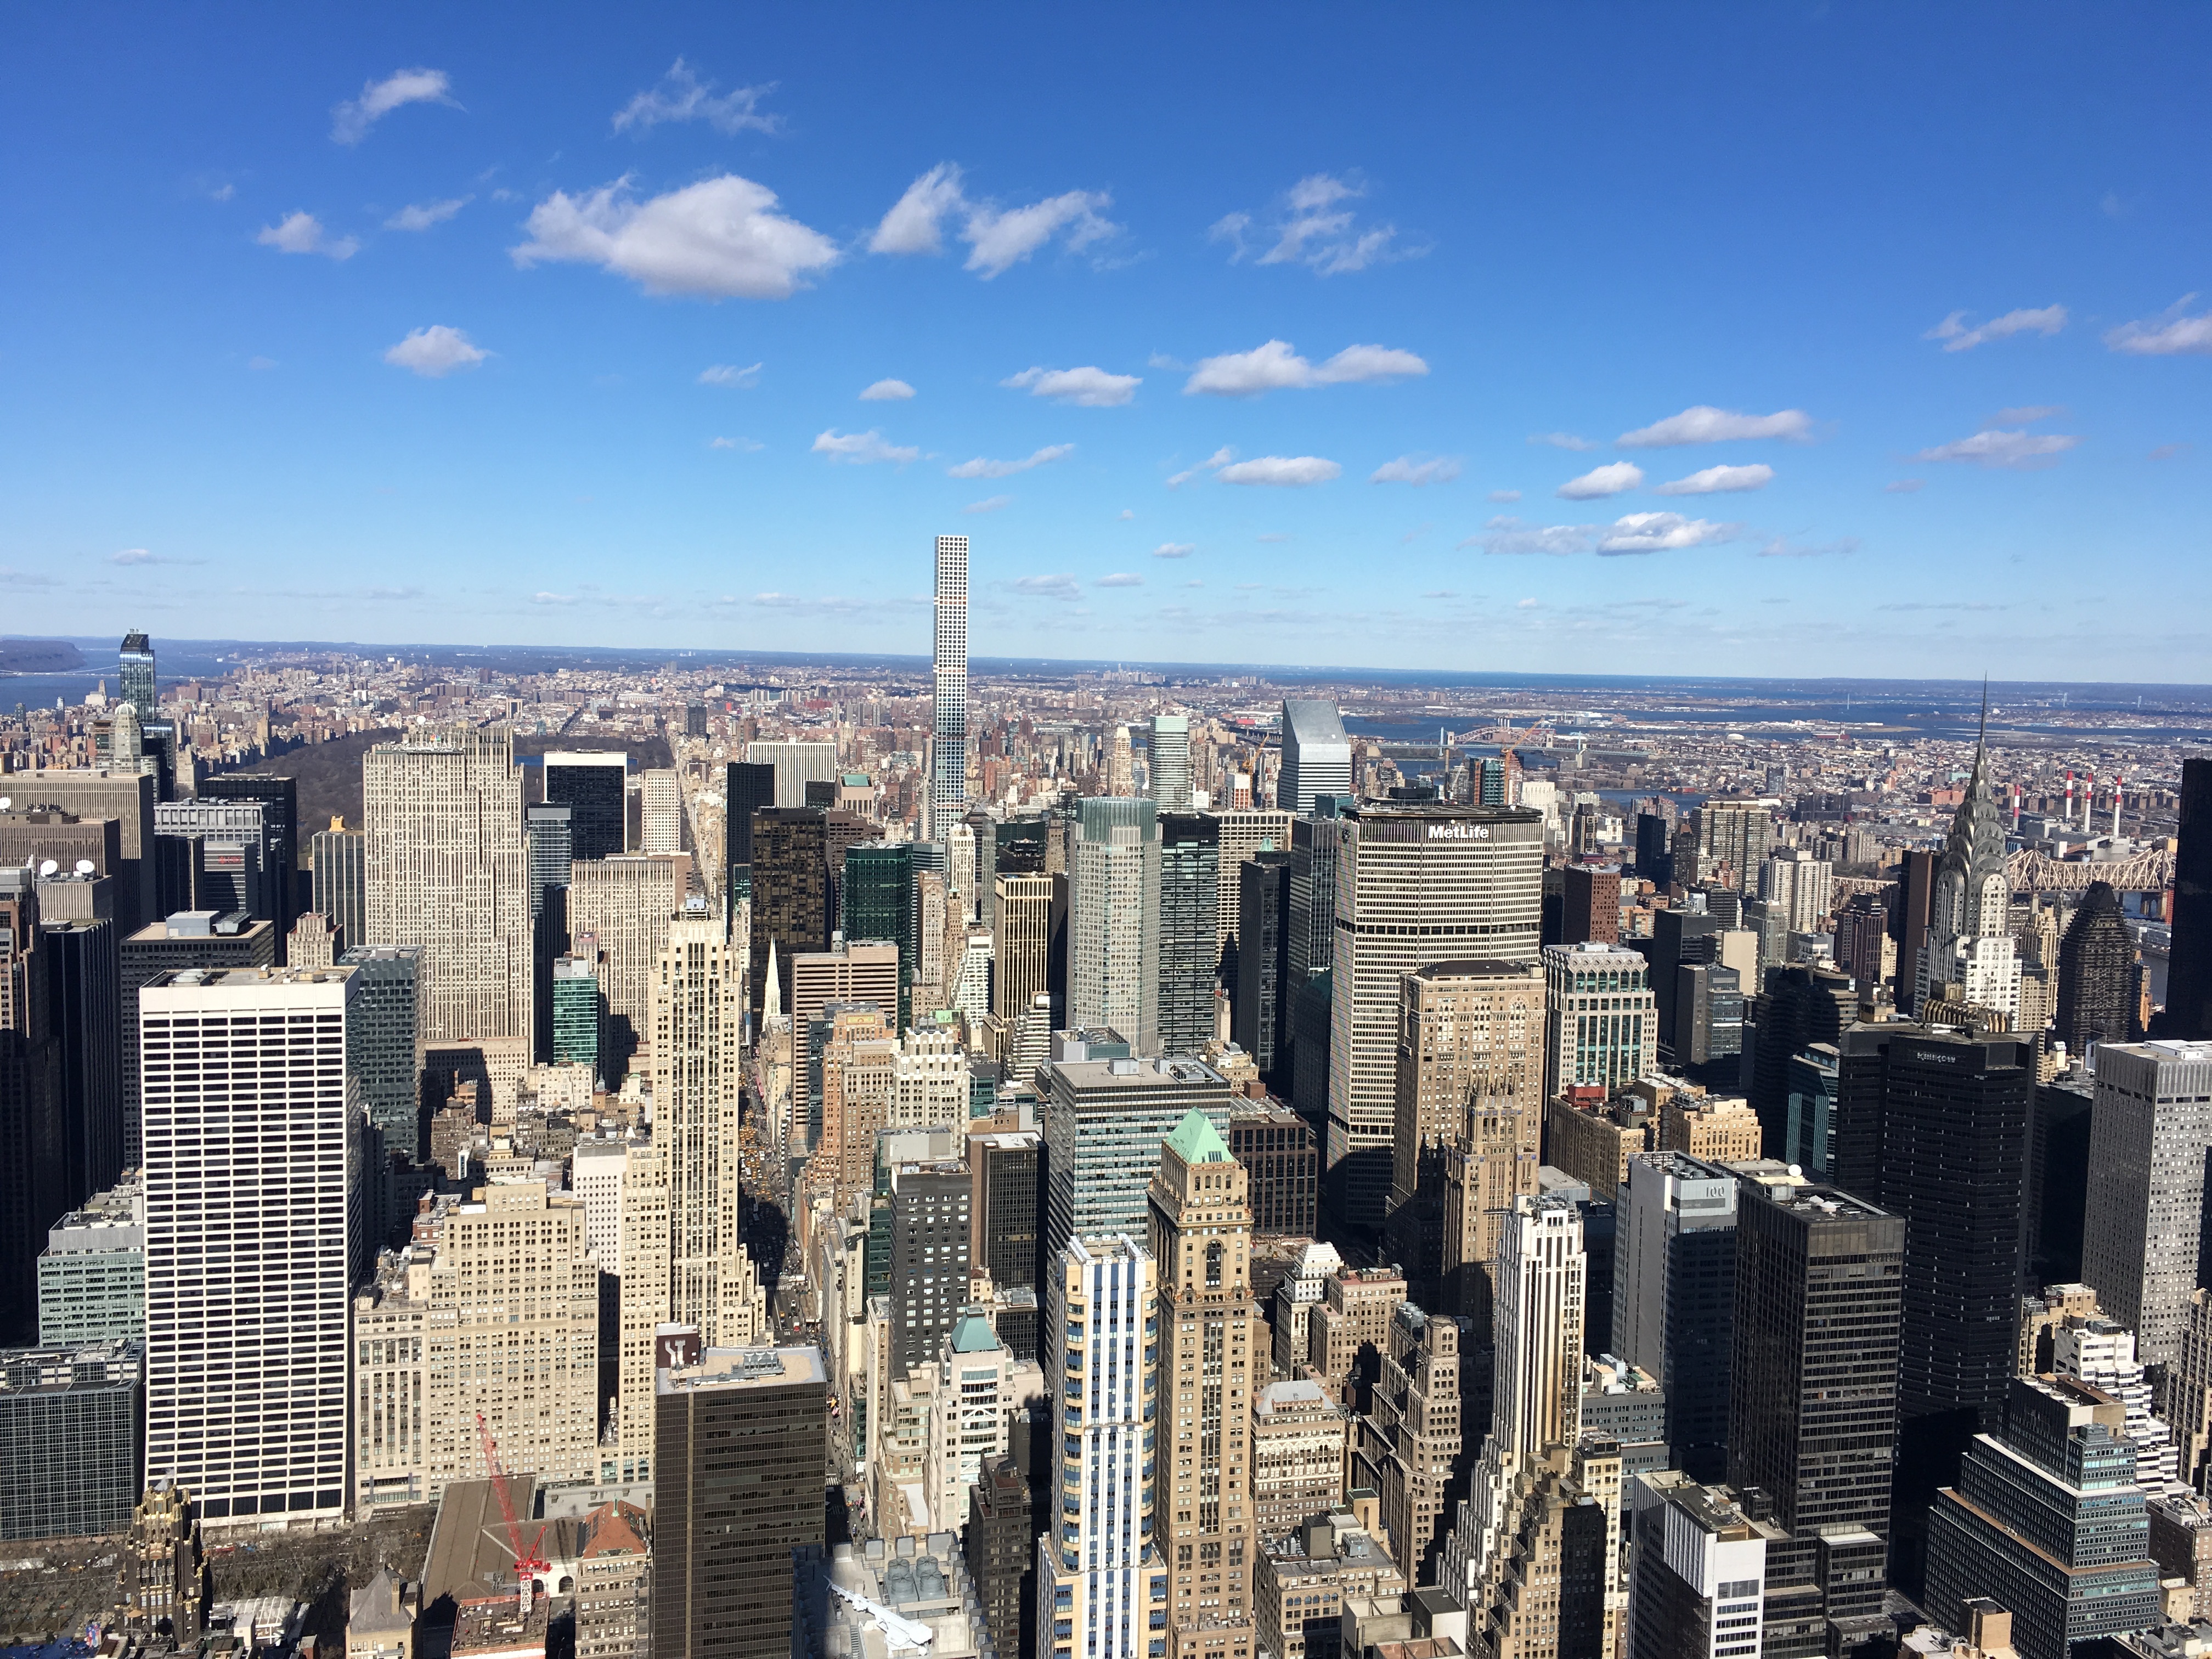
horizon, architecture, skyline, city, skyscraper, new york, manhattan, cityscape, panorama, downtown, tower, nyc, office, landmark, metropolitan, tower block, metropolis, neighbourhood, aerial photography, manhattan skyline, urban area, residential area, geographical feature, human settlement, metropolitan area